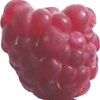
Label: raspberry